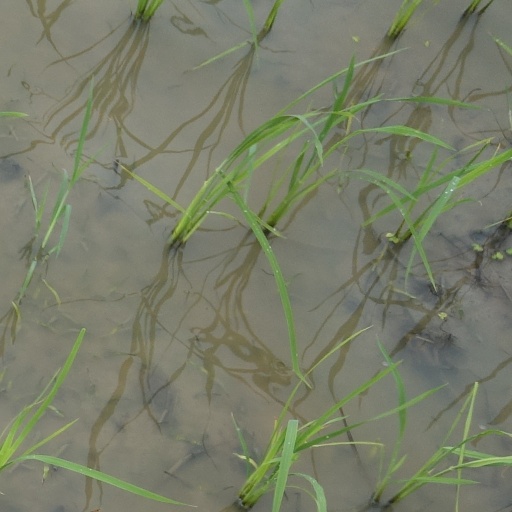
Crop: rice